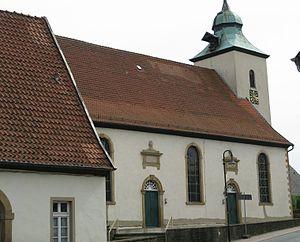
Belm est une ville d'environ 14 000 habitants dans l'arrondissement d'Osnabrück, land de Basse-Saxe.